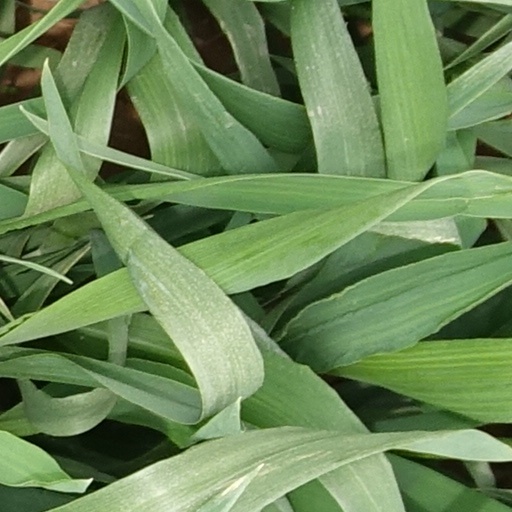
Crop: wheat